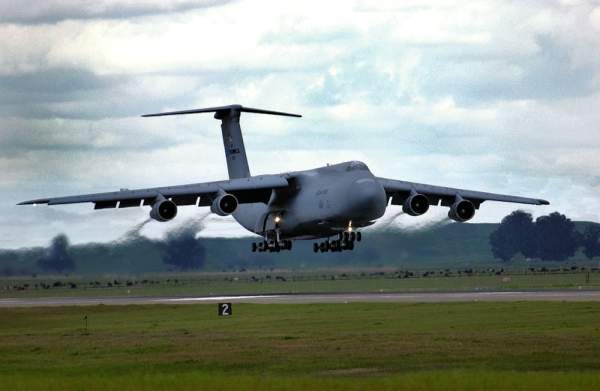
Vehicle type: Planes